Blues in the Night (musical)

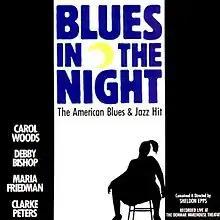
London Cast Recording

Blues in the Night is a 1980s musical revue conceived by Sheldon Epps. It was produced by Mitchell Maxwell, Alan J. Schuster, Fred H. Krones and M Squared Entertainment, Inc., and Joshua Silver (Associate Producer).